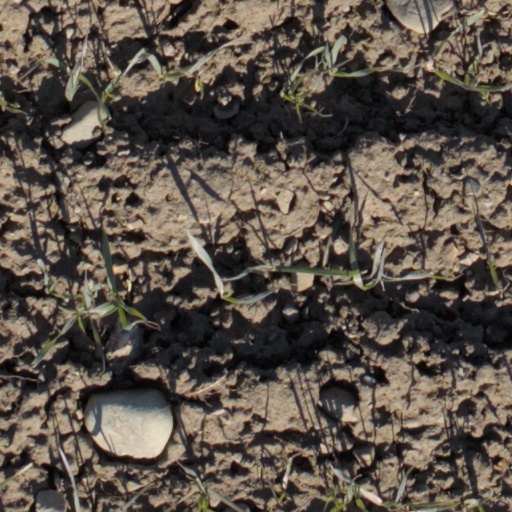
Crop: wheat